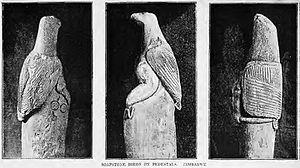
Le drapeau national du Zimbabwe fut adopté le 18 avril 1980, à l'occasion de l'indépendance. Avant 1980, le Zimbabwe était appelé Rhodésie.